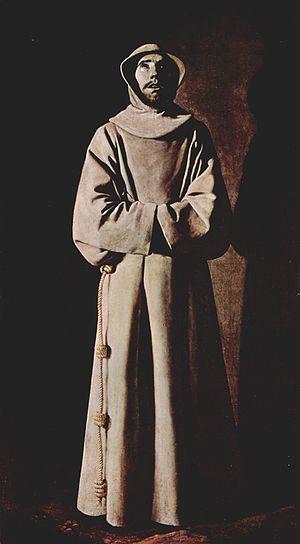
Le nœud de franciscain est un nœud d'arrêt décoratif. Il est parfois confondu avec le nœud de capucin, certains auteurs permutant leurs noms.
François d'Assise, né Giovanni di Pietro Bernardone à Assise en 1181 ou 1182 et mort le 3 octobre 1226, est un religieux catholique italien, diacre et fondateur de l'ordre des Frères mineurs caractérisé par une sequela Christi dans la prière, la joie, la pauvreté, l'évangélisation et l'amour de la Création divine. Il est canonisé dès 1228 par le pape Grégoire IX et commémoré le 4 octobre dans le calendrier liturgique catholique. François d'Assise est considéré comme le précurseur du dialogue interreligieux.
Début du règne de Soumaoro Kanté, roi de Sosso en Afrique occidentale.
Cet article répertorie les peintres majeurs et le nombre de leurs peintures faisant partie de la collection de peintures du musée des Beaux-Arts de Lyon, qui est exposée dans les trente-cinq salles du département des peintures du musée. Plus de sept cents peintures, sur les près de deux mille que possède le musée, sont exposées en permanence. Répondant à la visée encyclopédique du musée des Beaux-Arts de Lyon, ces peintures couvrent une large période allant du XIVᵉ siècle à nos jours et illustrent la plupart des courants picturaux européens, offrant un bon panorama de la peinture en Europe à travers les âges. Les artistes sont regroupés par écoles ou nationalités.
La bure est un tissu de laine assez grossier. Cette étoffe sert de base à la confection de vêtements religieux, en particulier les frocs de moine.